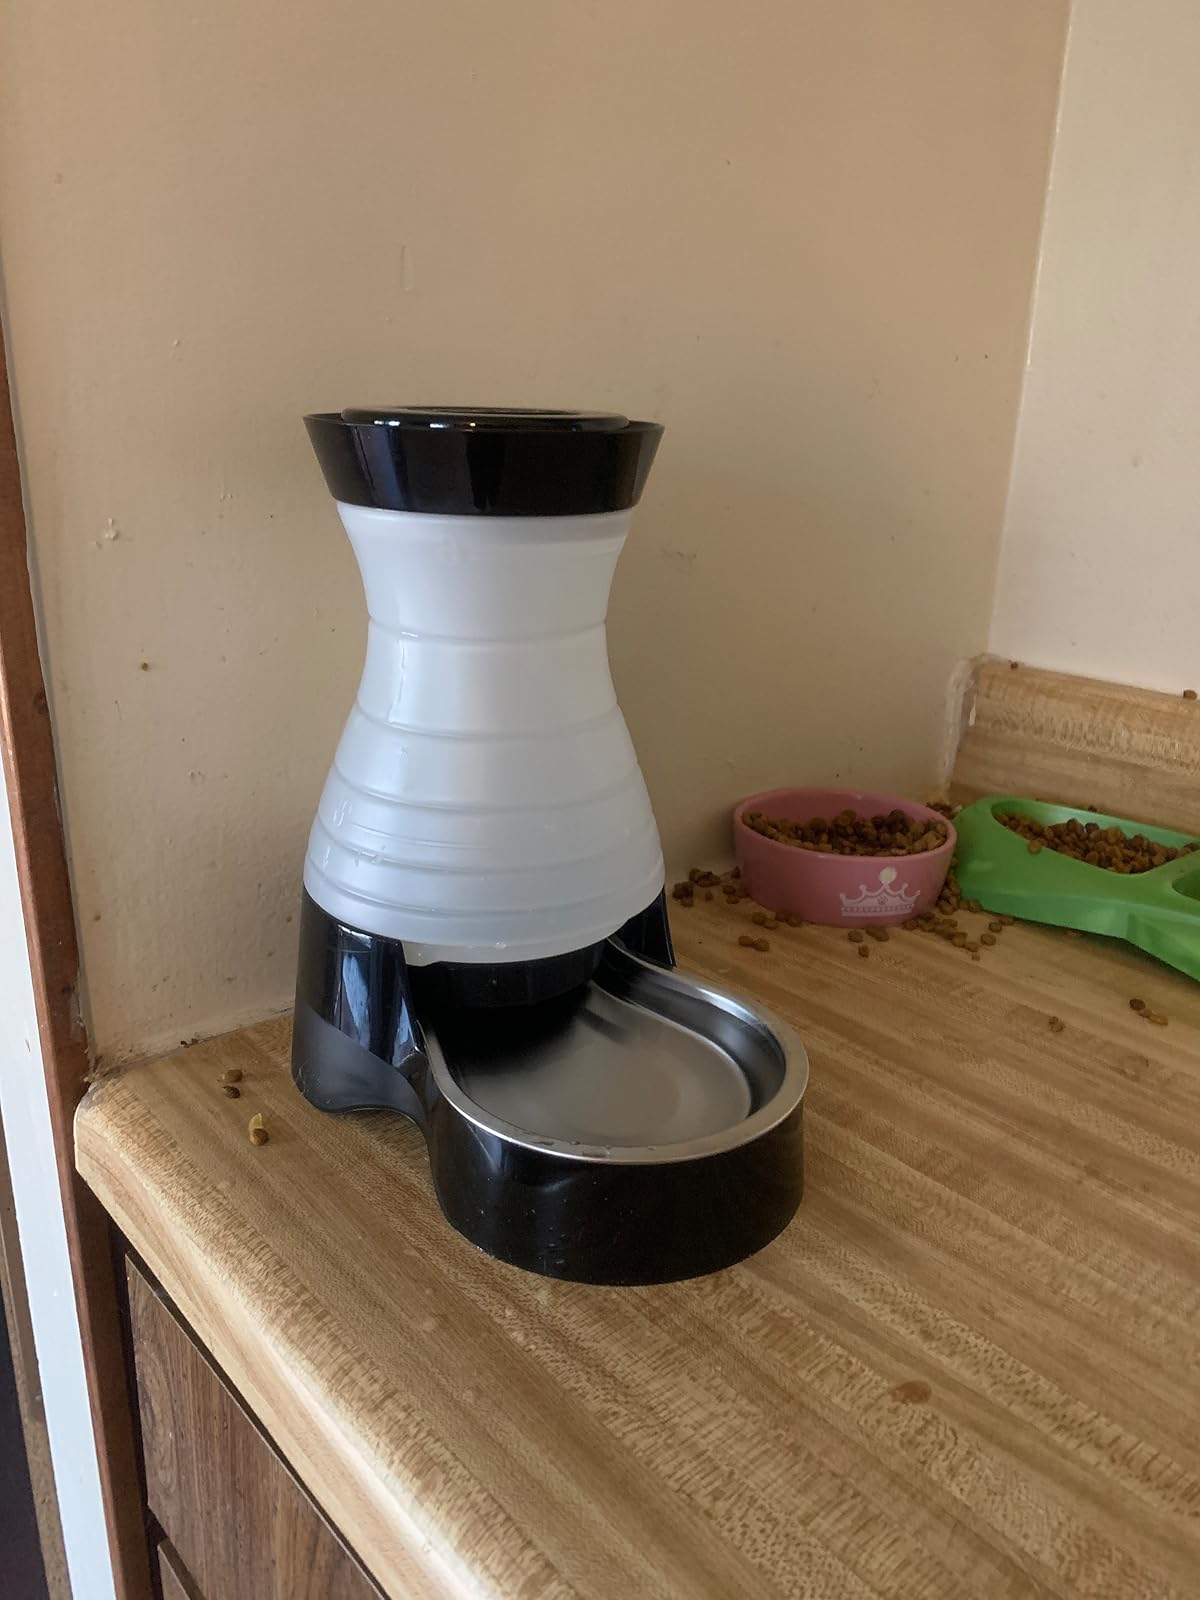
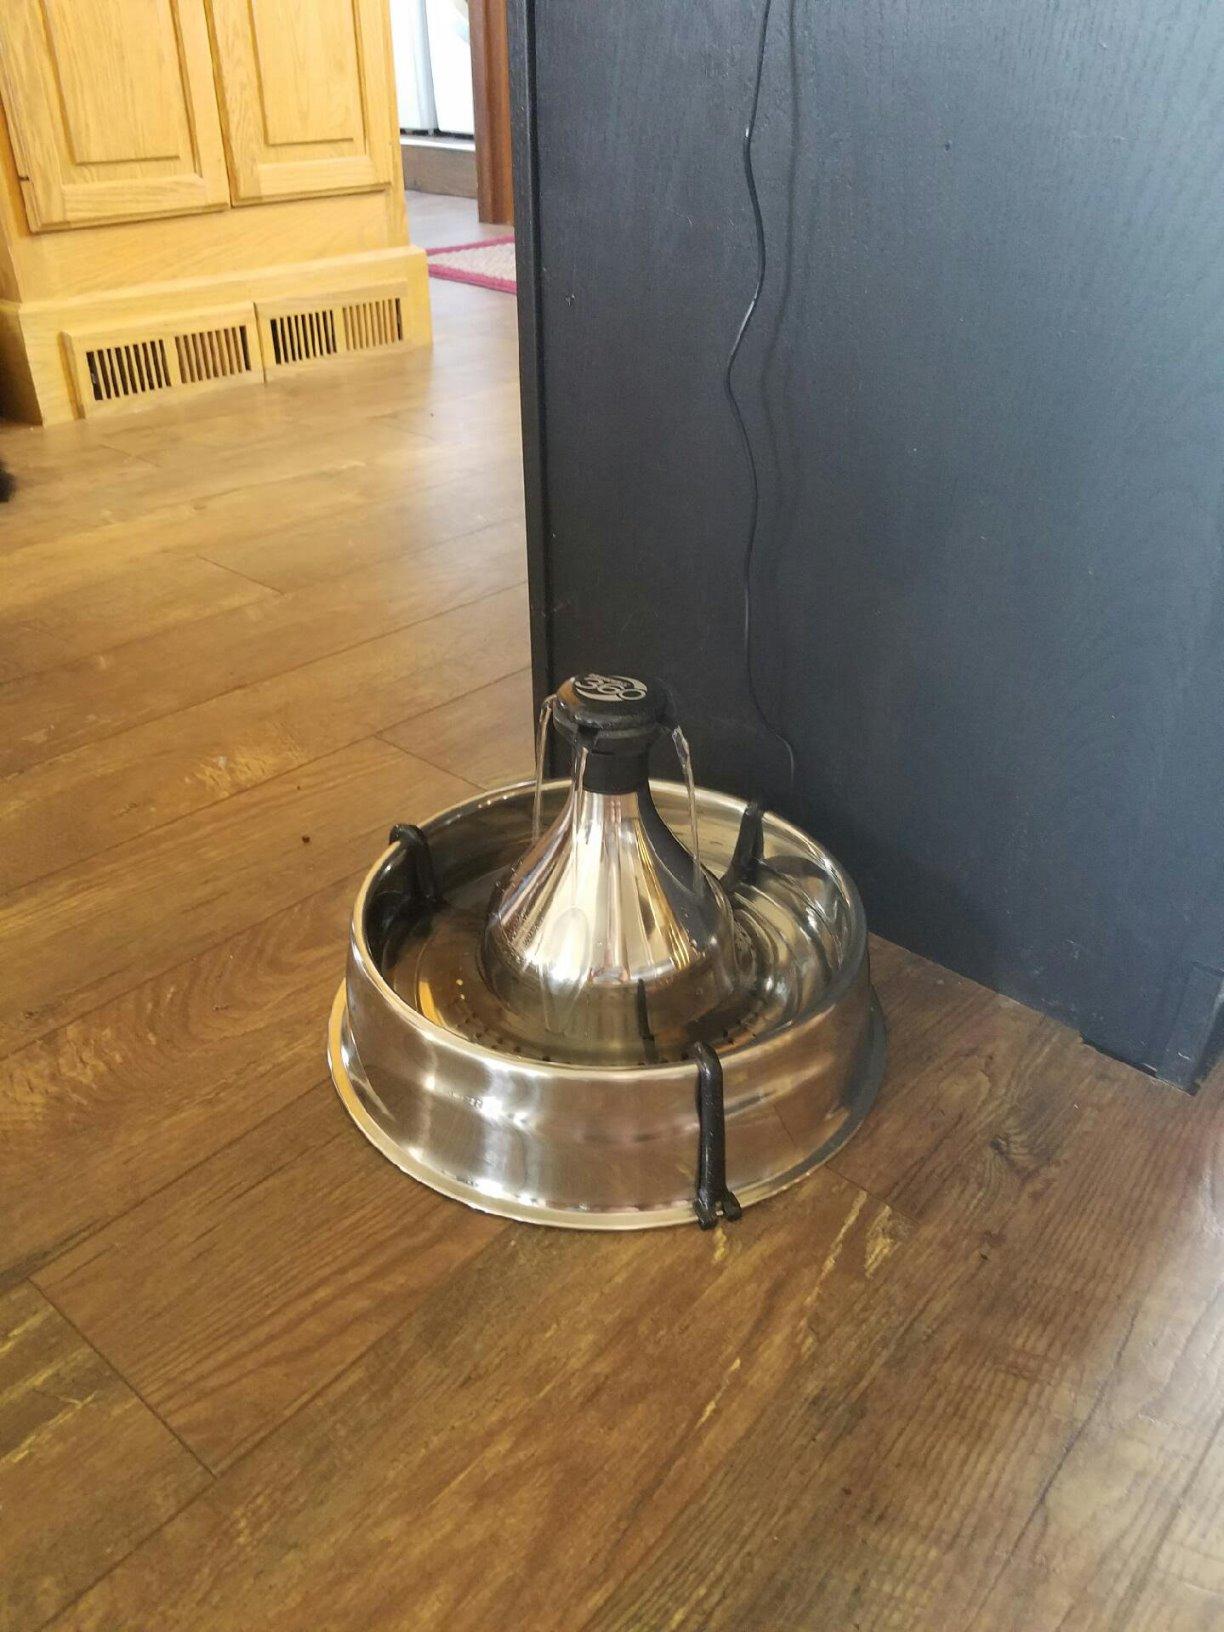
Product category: items_bowl
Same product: no